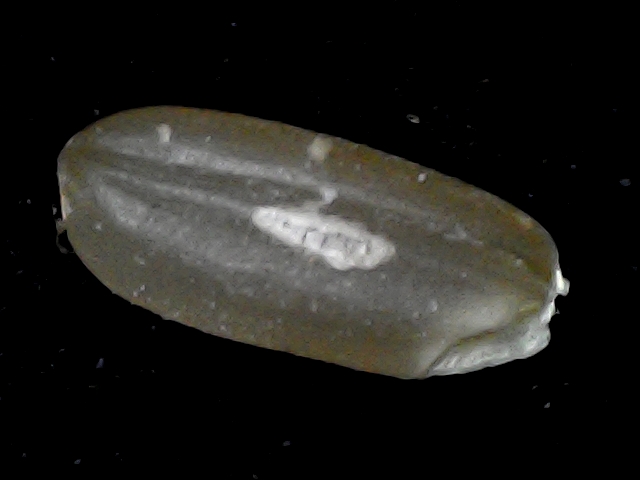
Rice variety: BD76